Gråbrødretorv 7

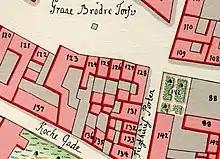
No. 125 seen on a detail from Christian Gedde's map of Frimand's Quarter, 1757.

The property was listed as No. 135 in Frimand's Quarter in Copenhagen's first cadastre of 1689. It was at that time owned by a joiner named Augustinus. The building was together with most of the other buildings in the area destroyed in the Copenhagen Fire of 1728. The present building on the site was constructed for ironmonger Peder Wiinberg in 173032. The property was listed as No. 125 in the new cadastre of 1756 and was then owned by ironmonger Johan Herman Wiinberg.